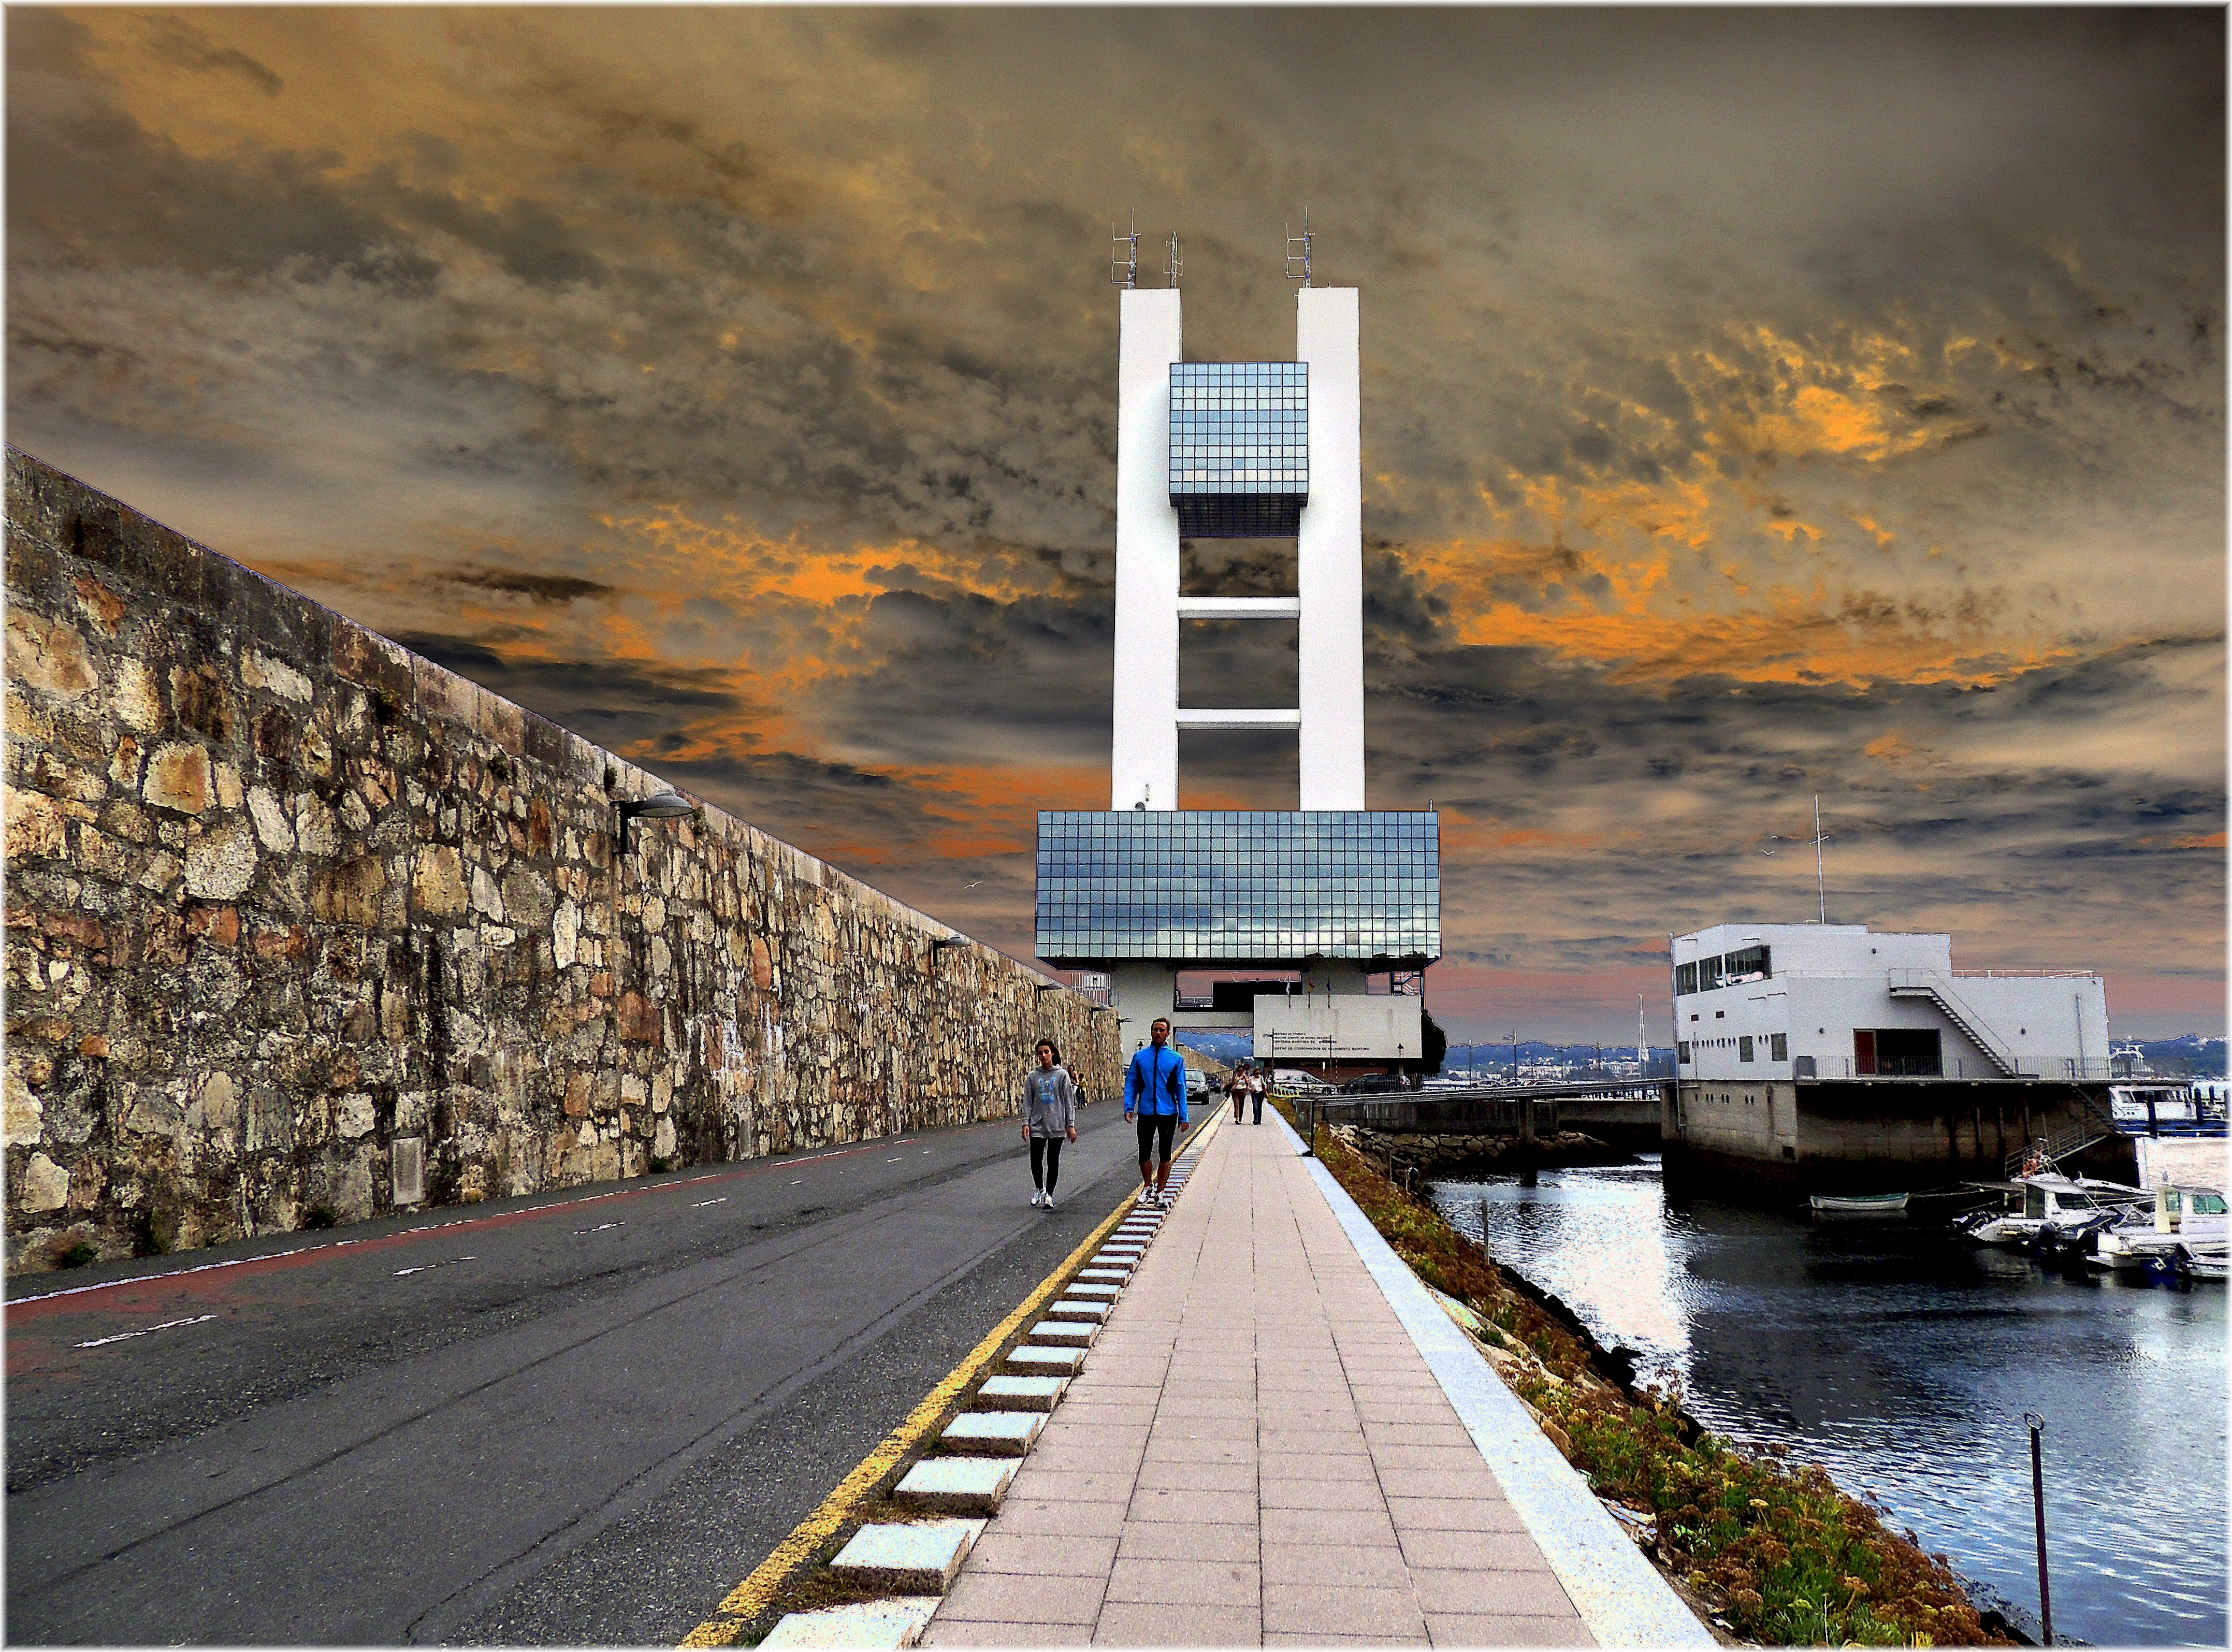
architecture, cityscape, transport, europe, reflection, tower, landmark, art, spain, espagne, arquitectura, europa, galicia, espanha, porto, espana, galiza, corunna, galice, arquitecture, paseomaritimo, torredecontrol, diquedeabrigo, lacoruna, acoru a, coru a, portodacoru a, urban area